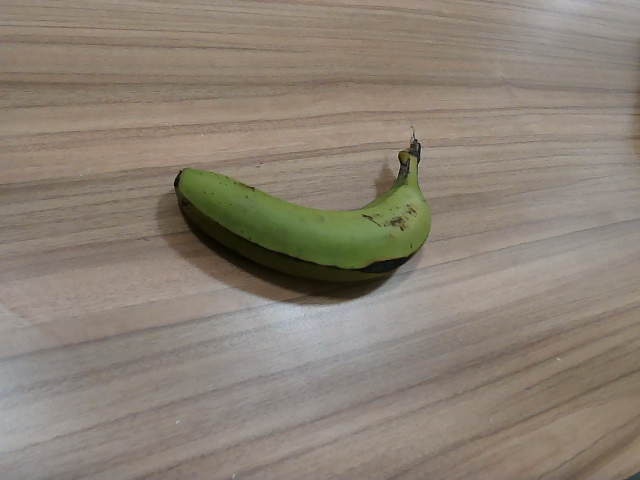
Label: Raw_Banana